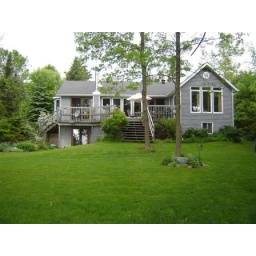
Main house - older picture - now has glass railings, all new windows, bay window in master bedroom